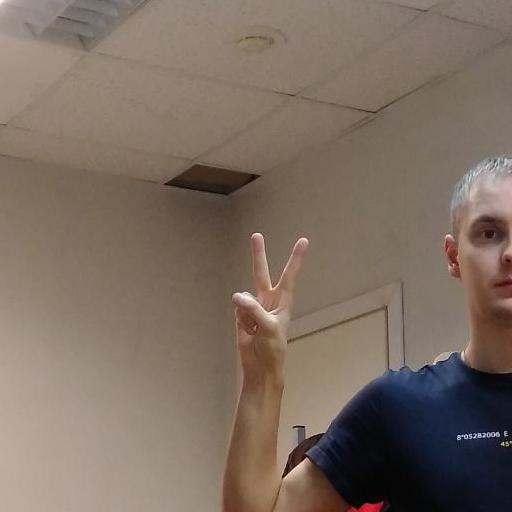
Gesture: peace